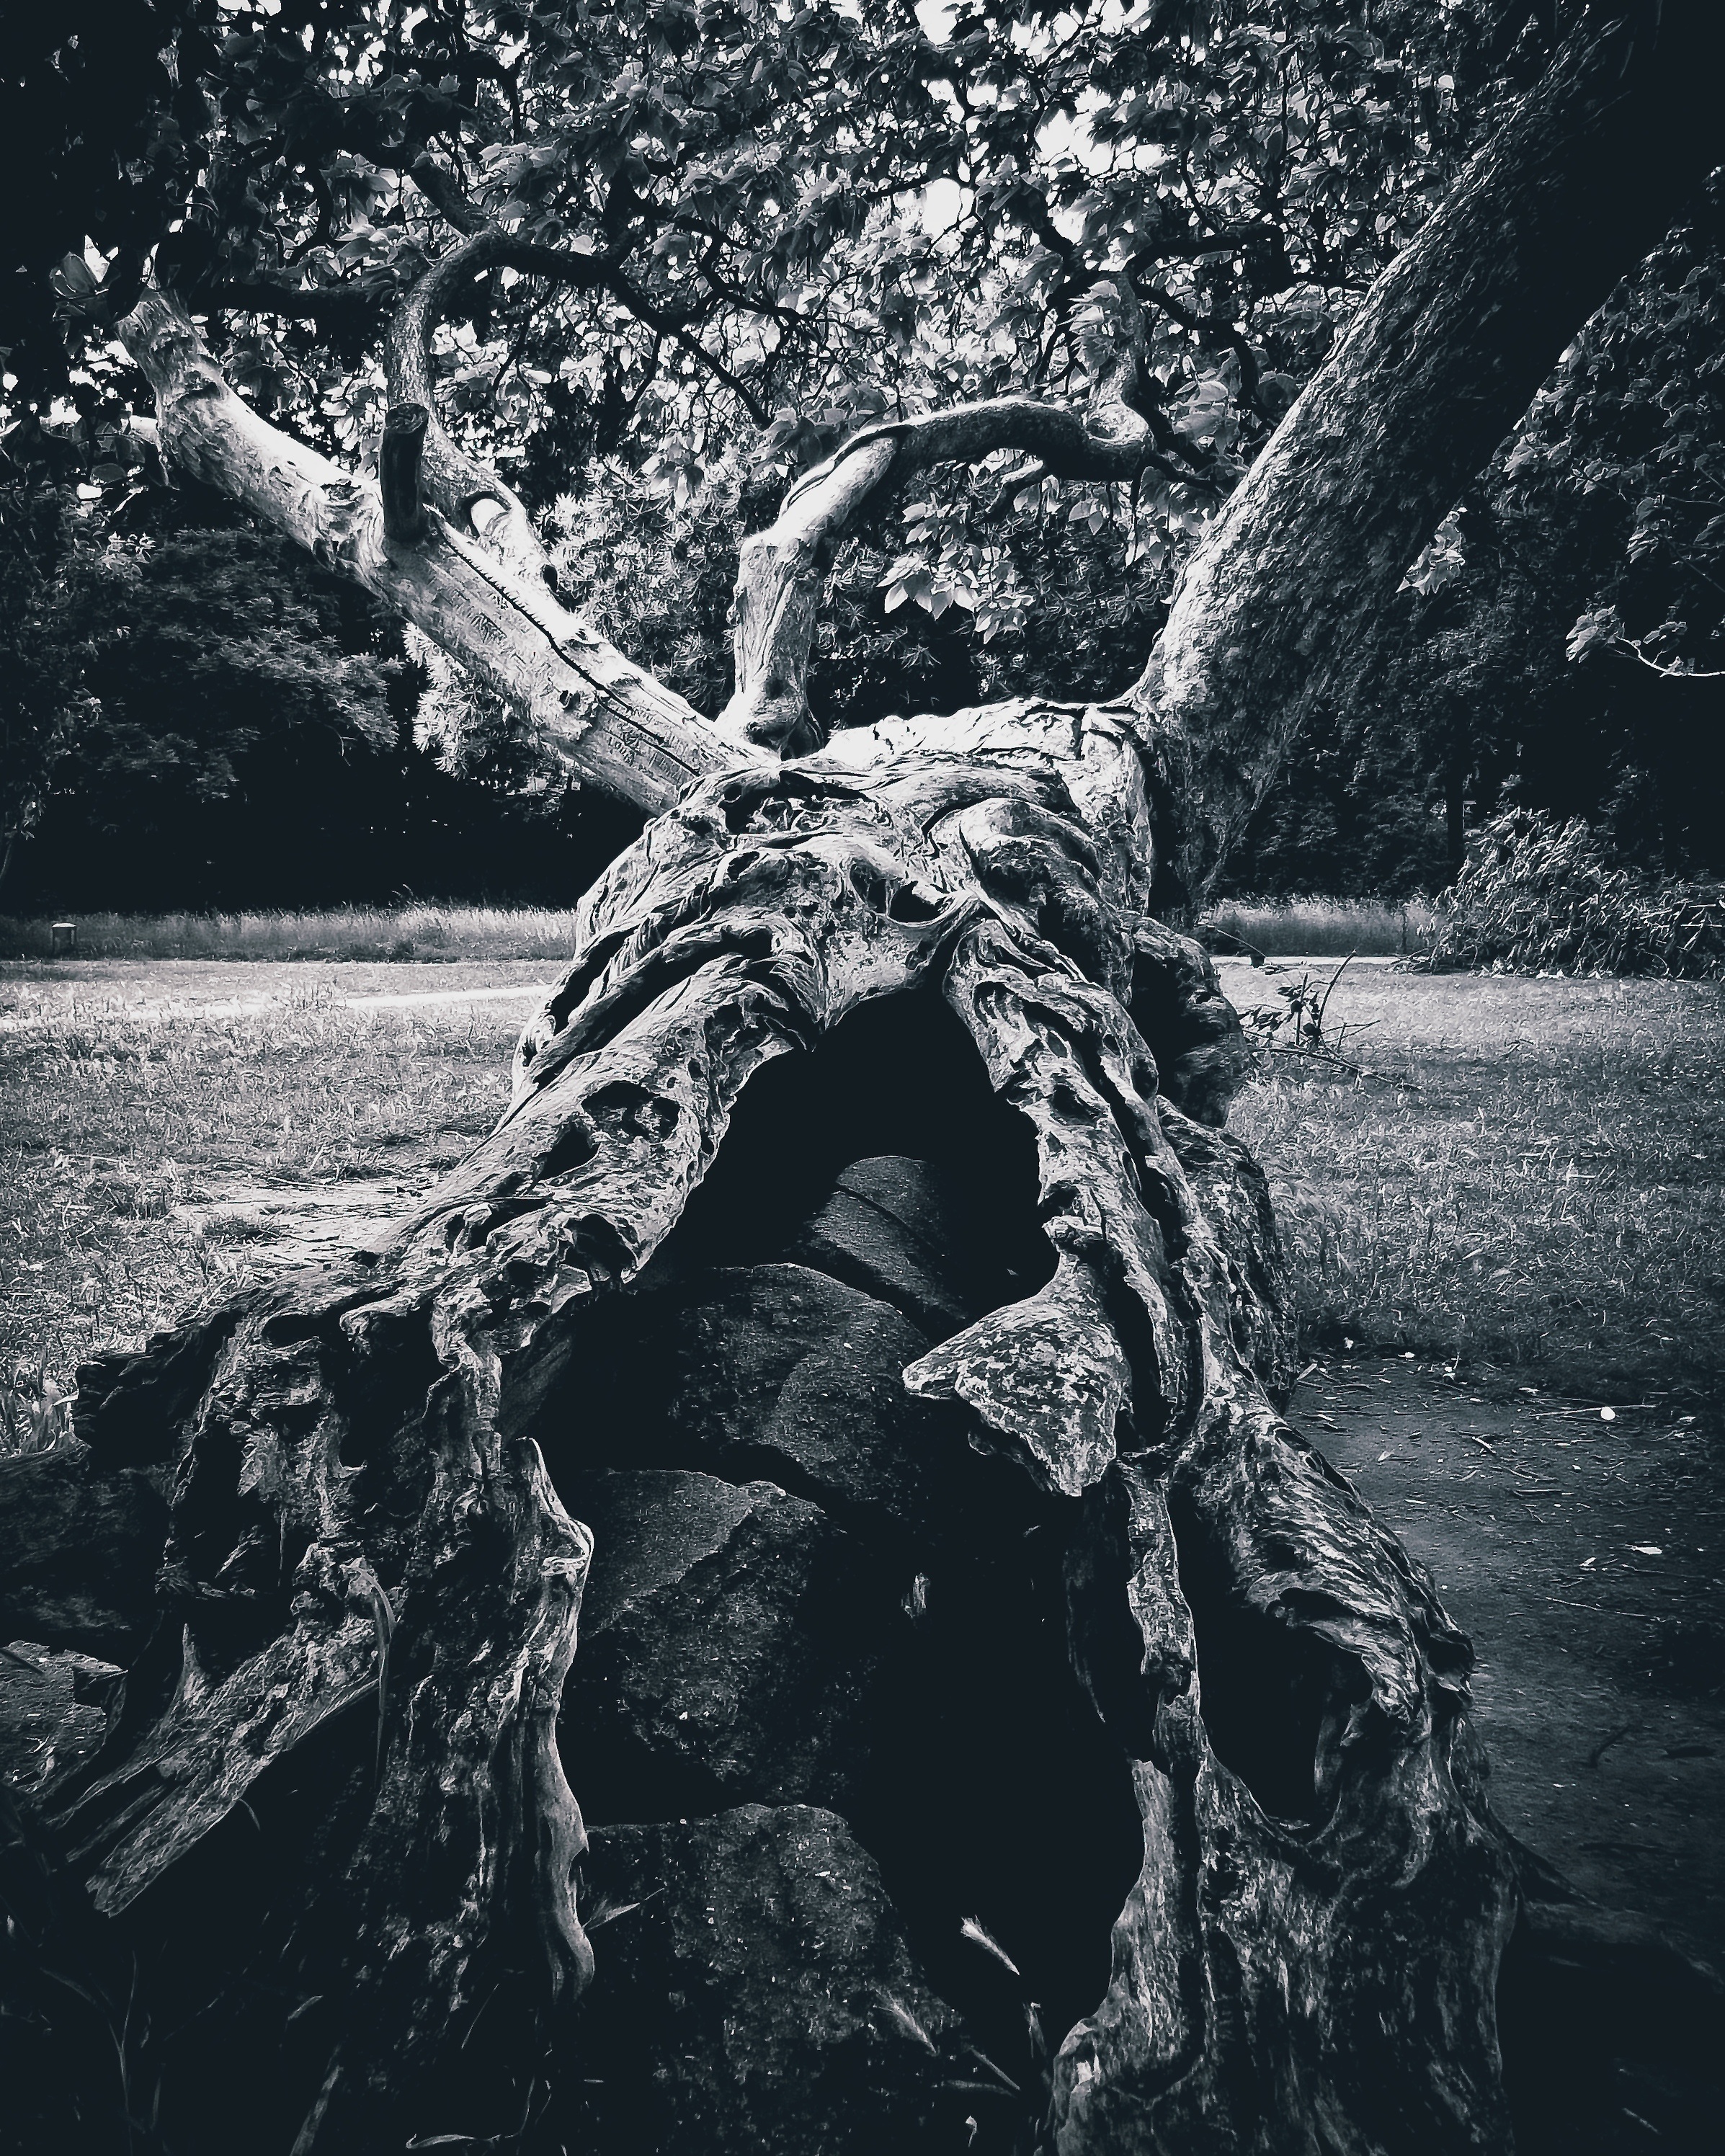
landscape, tree, branch, snow, black and white, photography, mystical, dark, ice, evening, darkness, black, monochrome, aesthetic, weird, gloomy, threatening, monochrome photography